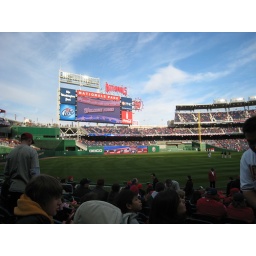
We had really great seats down the third base line in left field about 20 rows up.